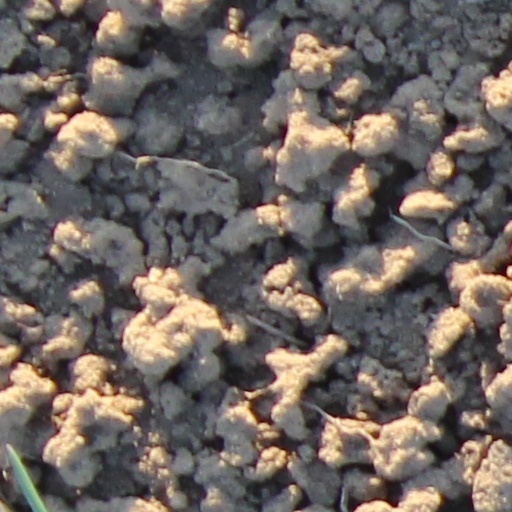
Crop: wheat